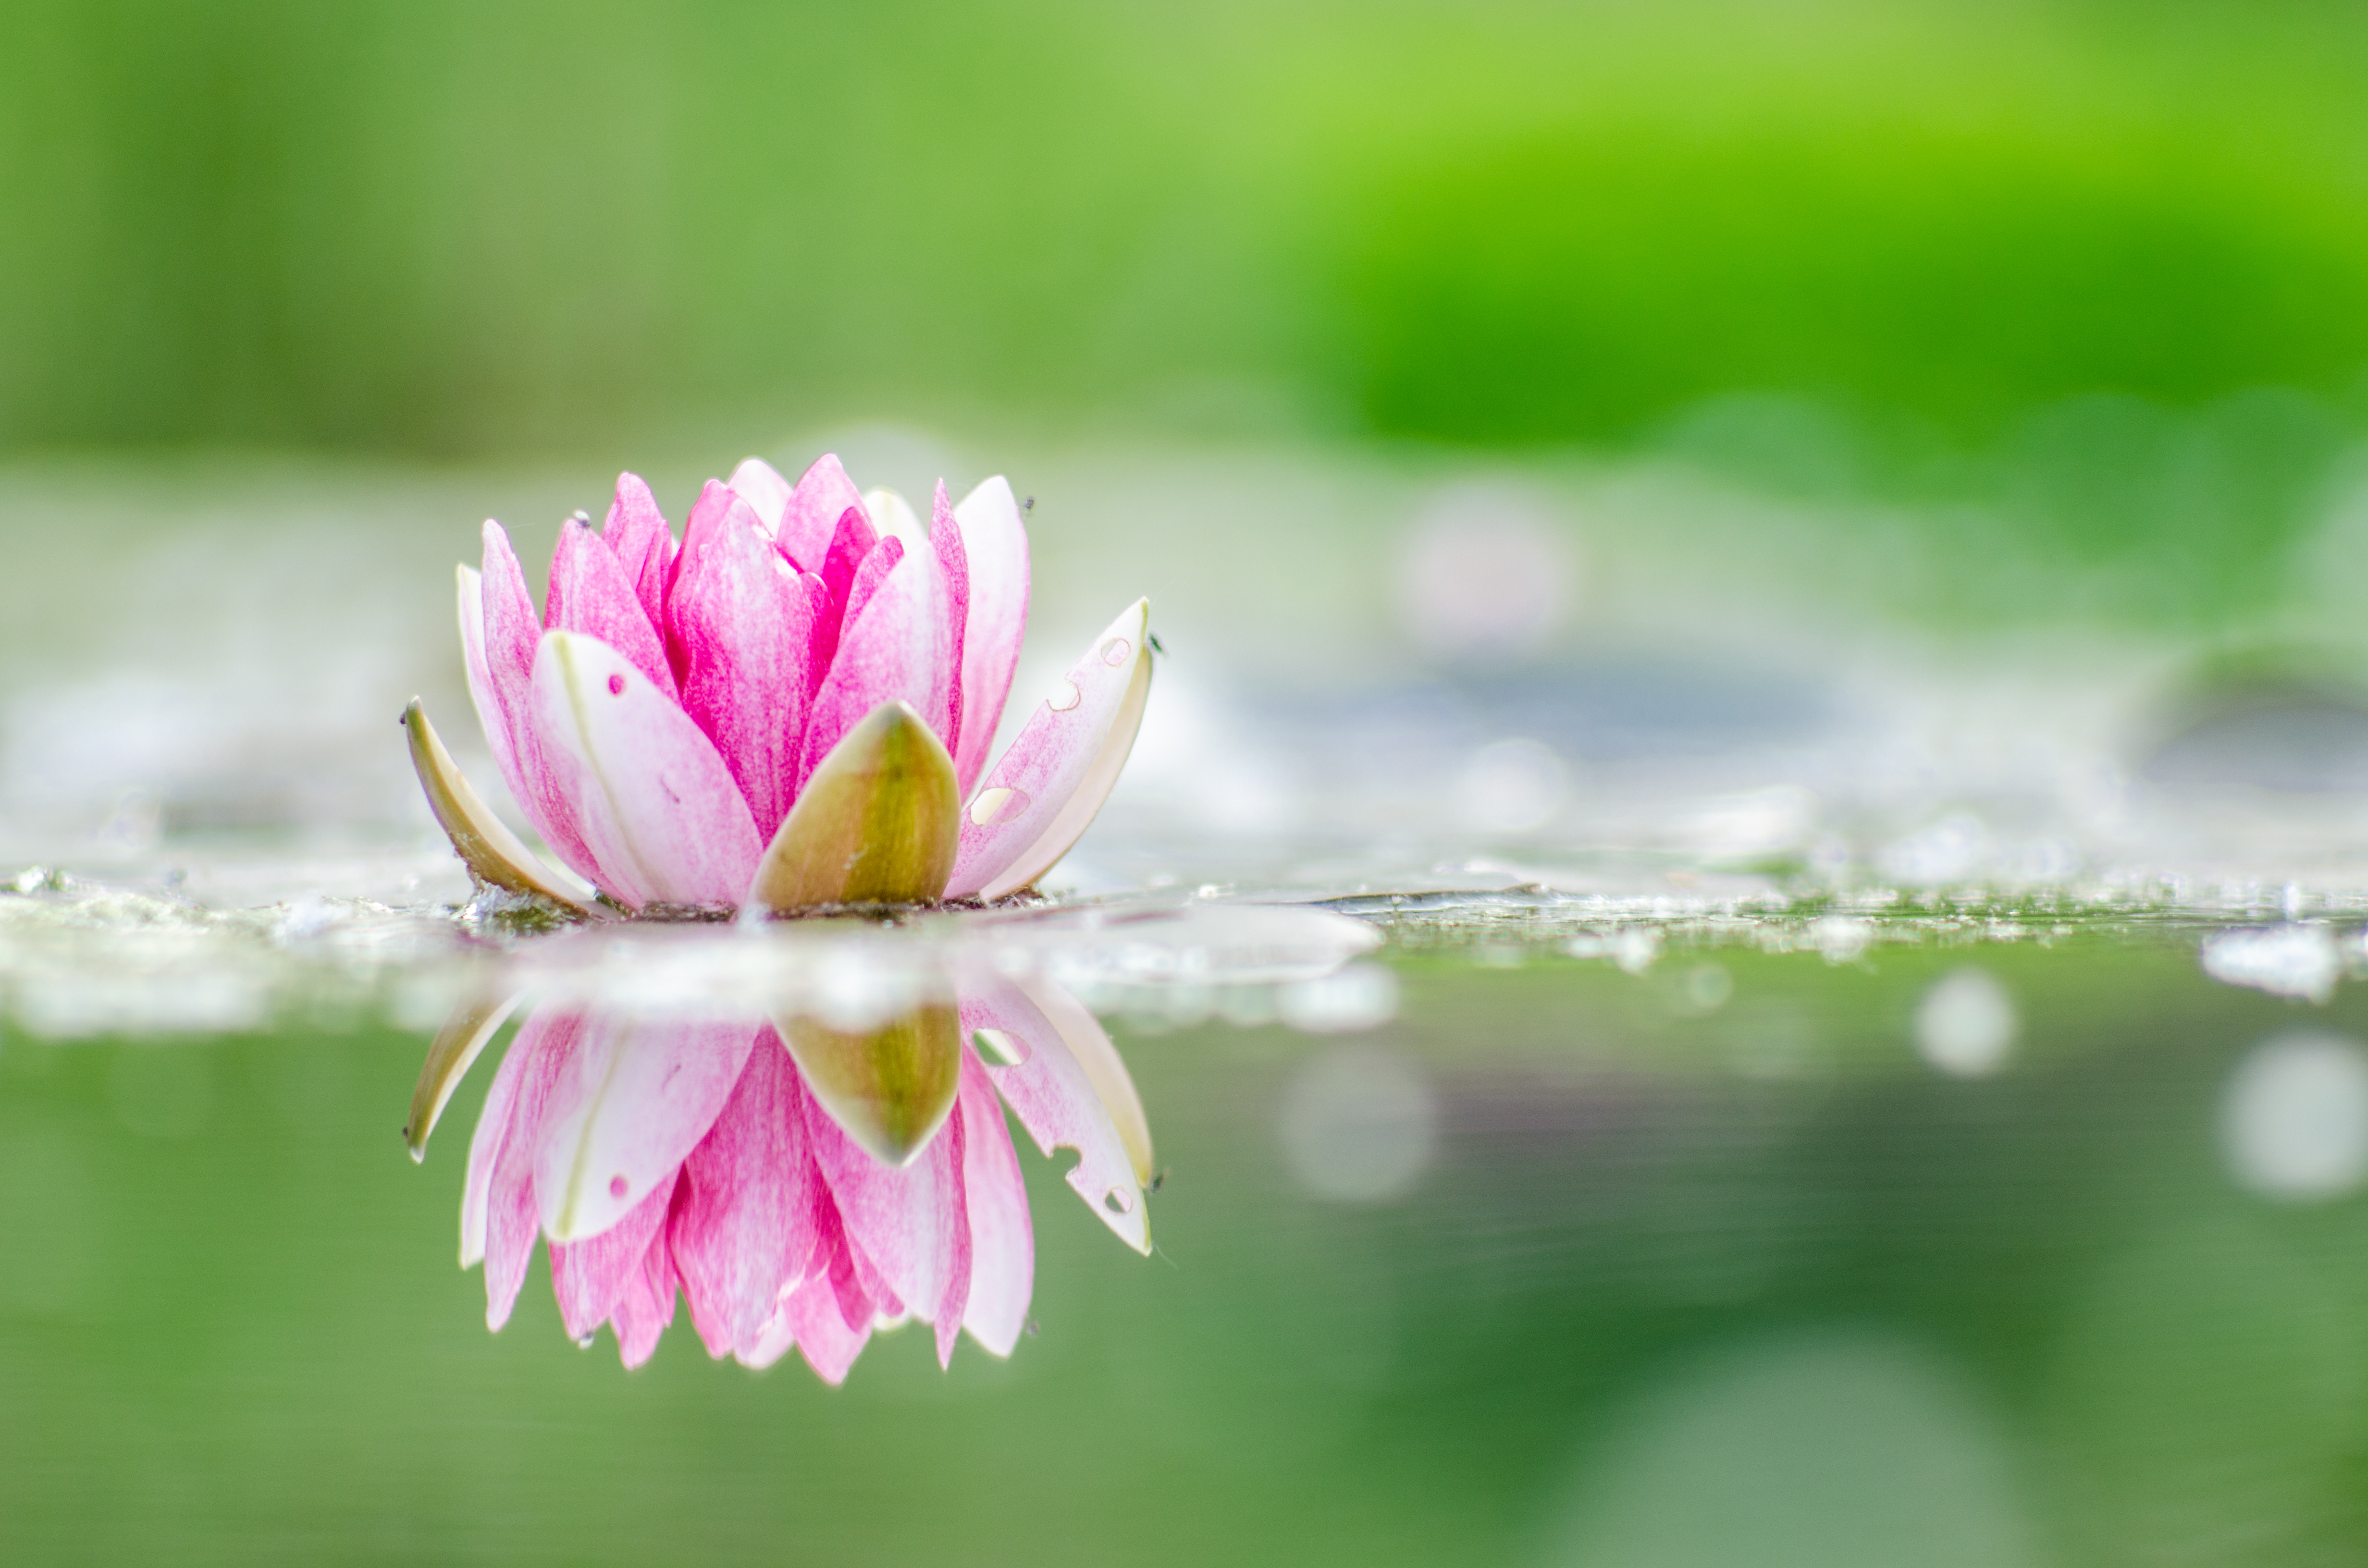
nature, grass, blossom, plant, photography, meadow, leaf, flower, petal, green, botany, sacred lotus, aquatic plant, flora, wildflower, close up, lotus, bud, macro photography, flowering plant, plant stem, land plant